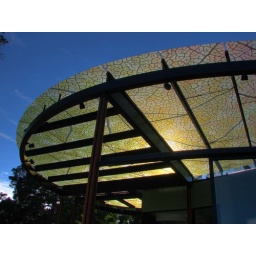
An appropriate roof for a building in the Adelaide Botanic Gardens, the glass has viens through it like those in leaves